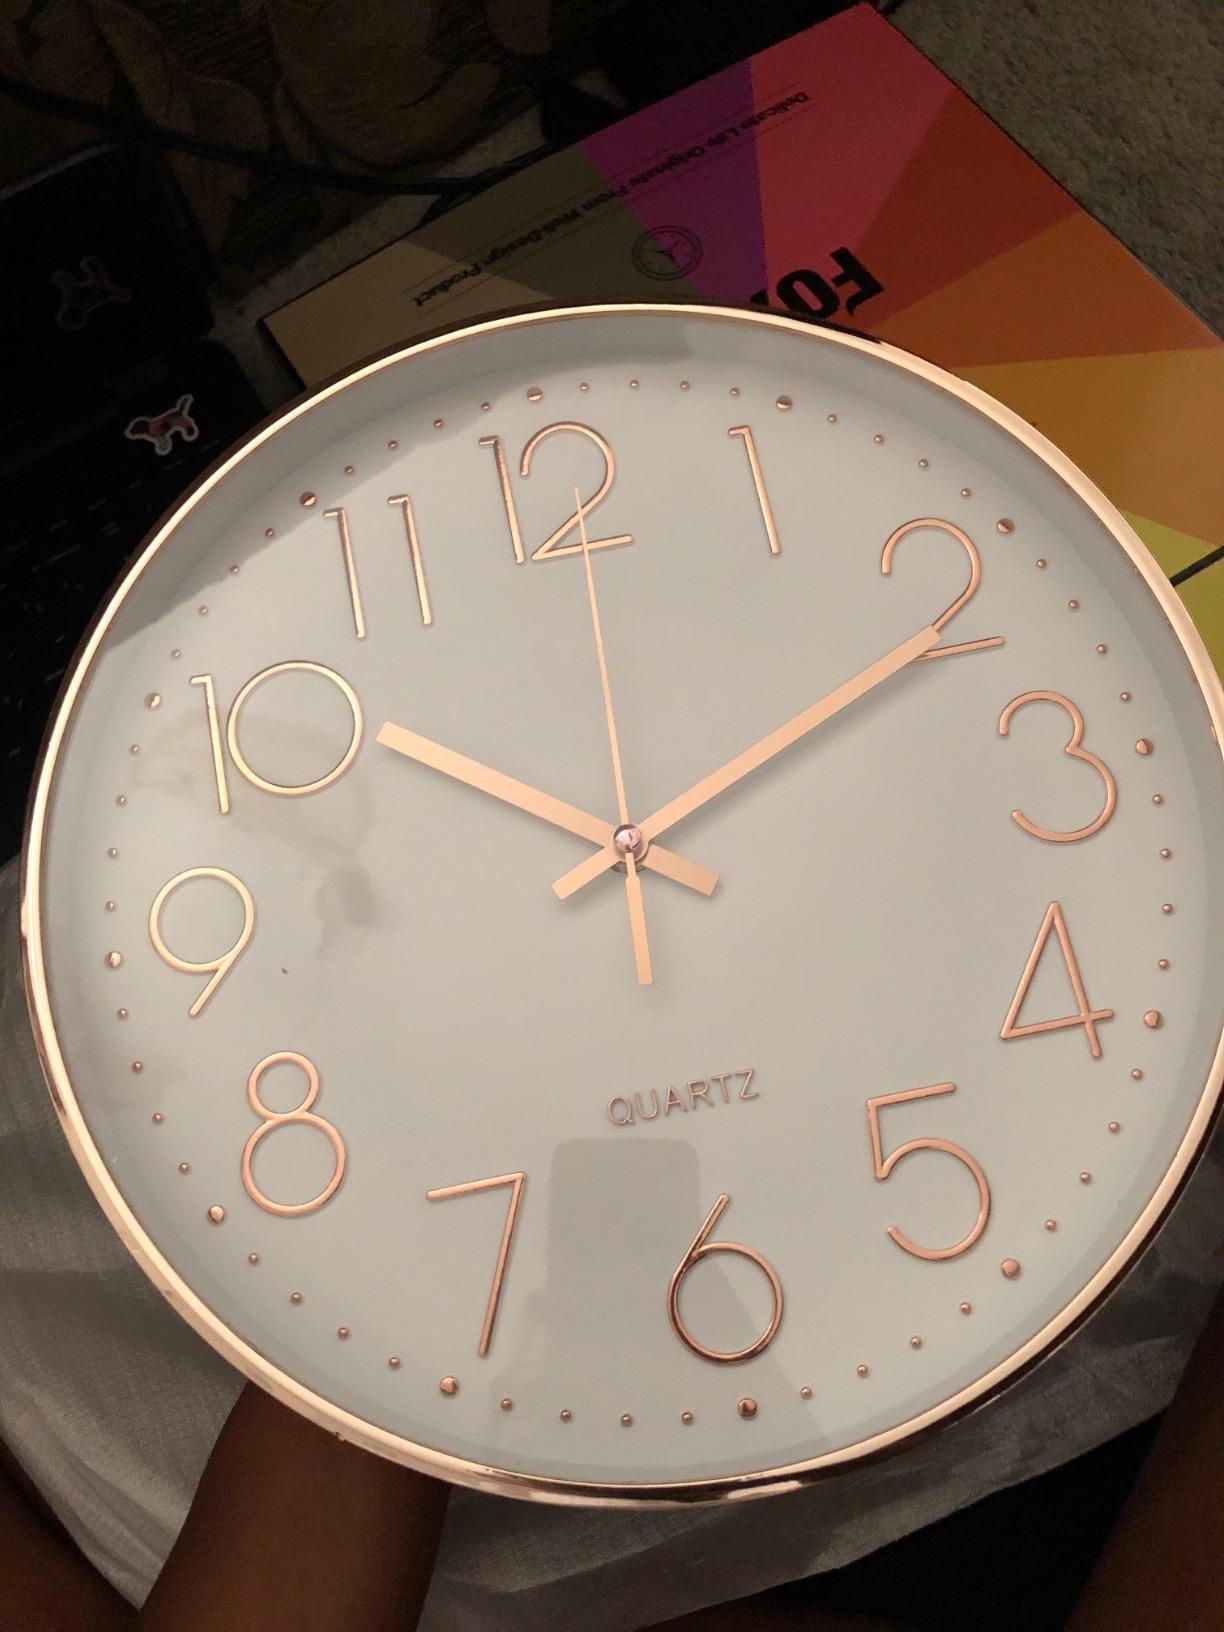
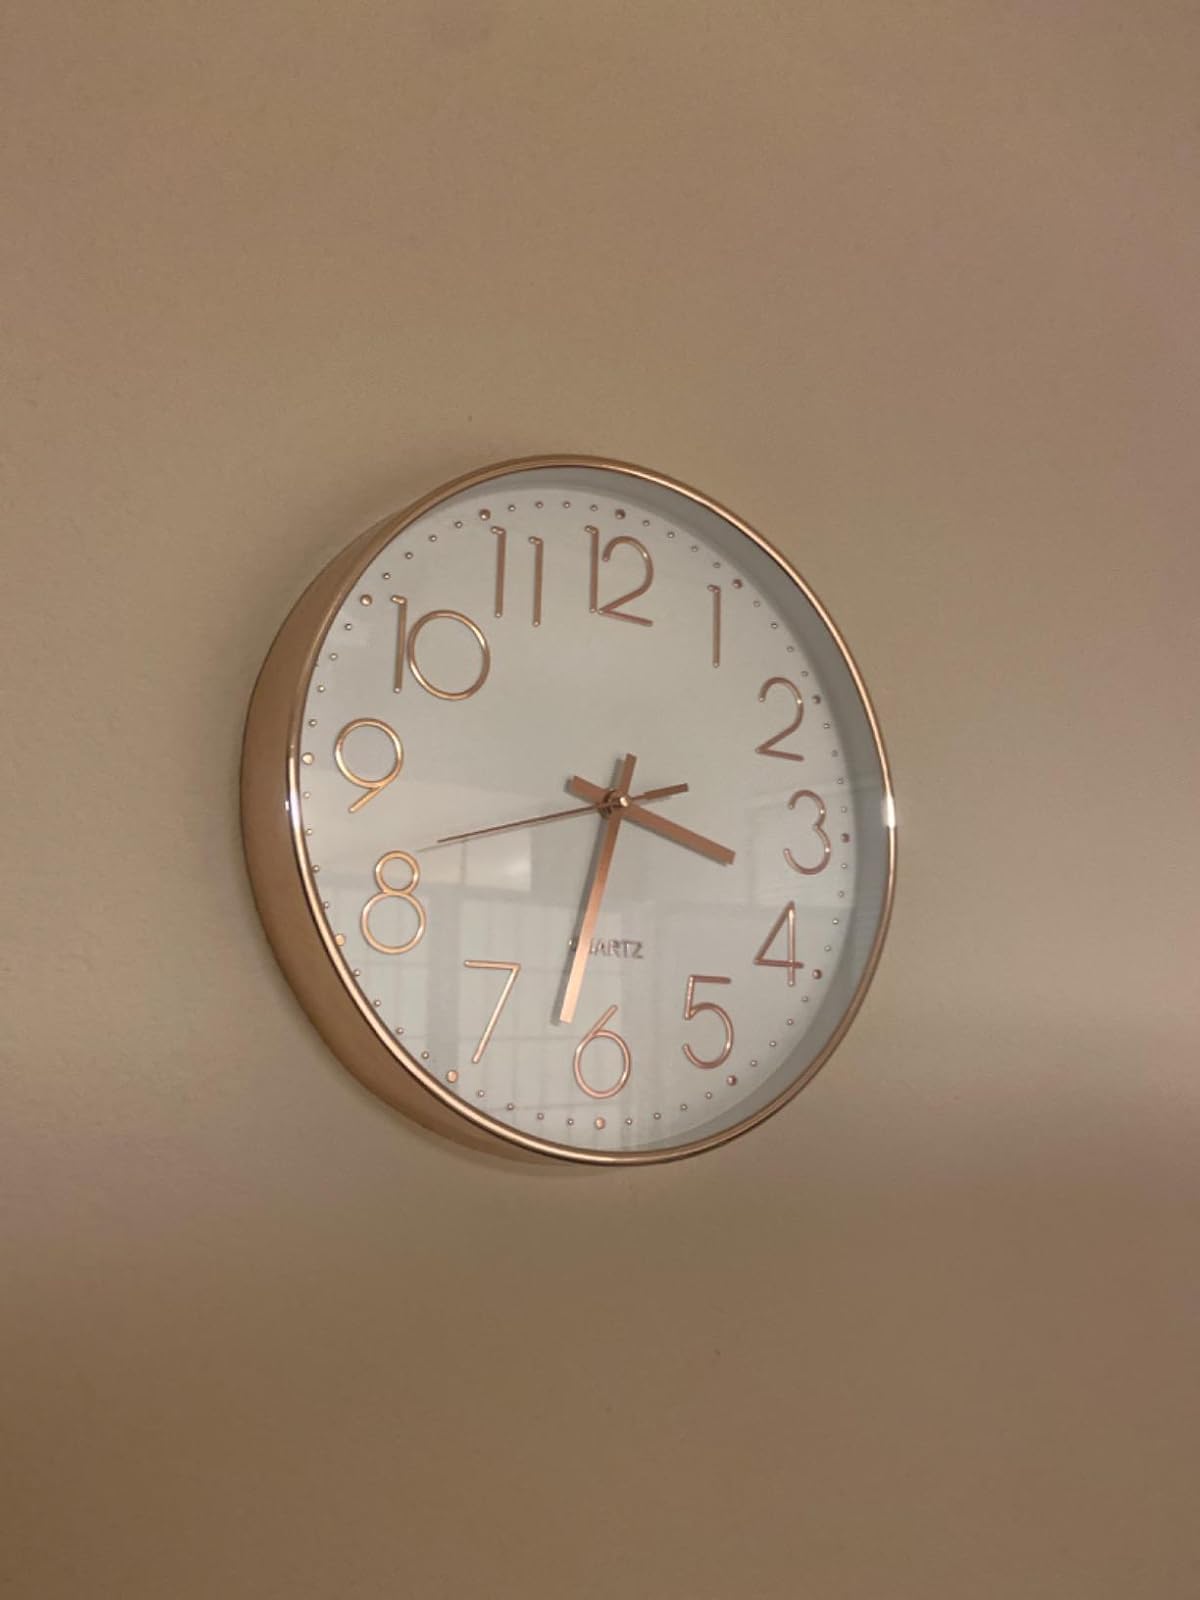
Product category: clock
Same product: yes